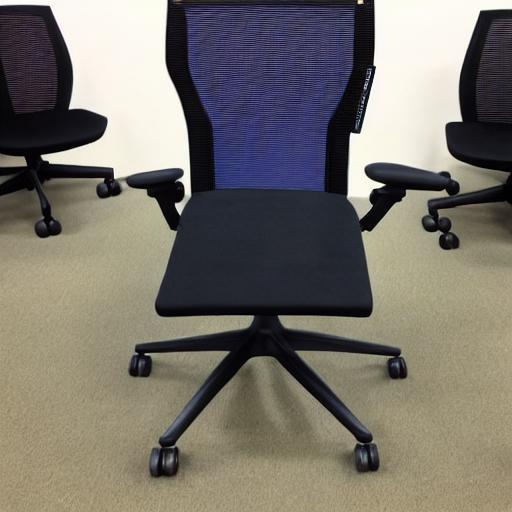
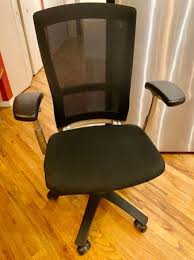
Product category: items_chair
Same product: no